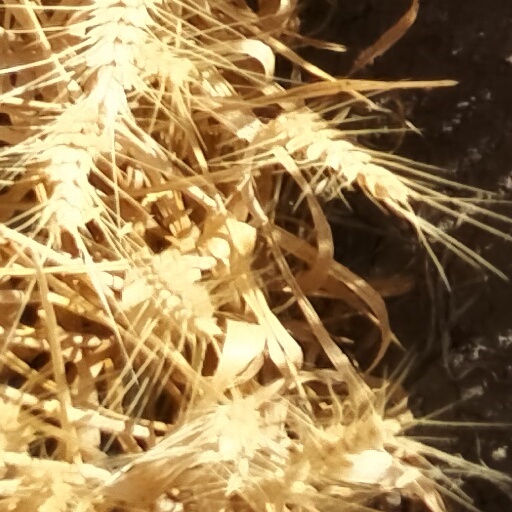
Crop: wheat